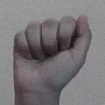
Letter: saad